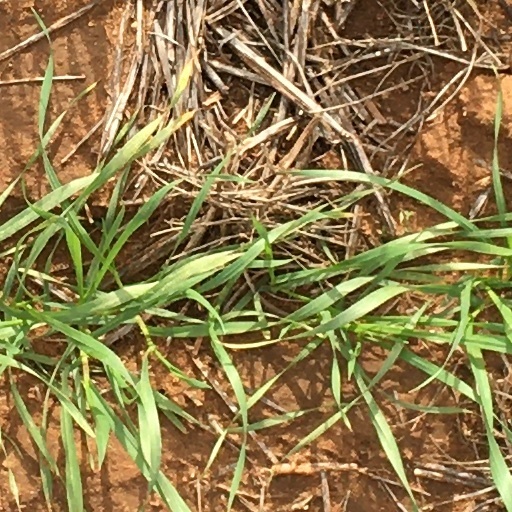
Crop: wheat